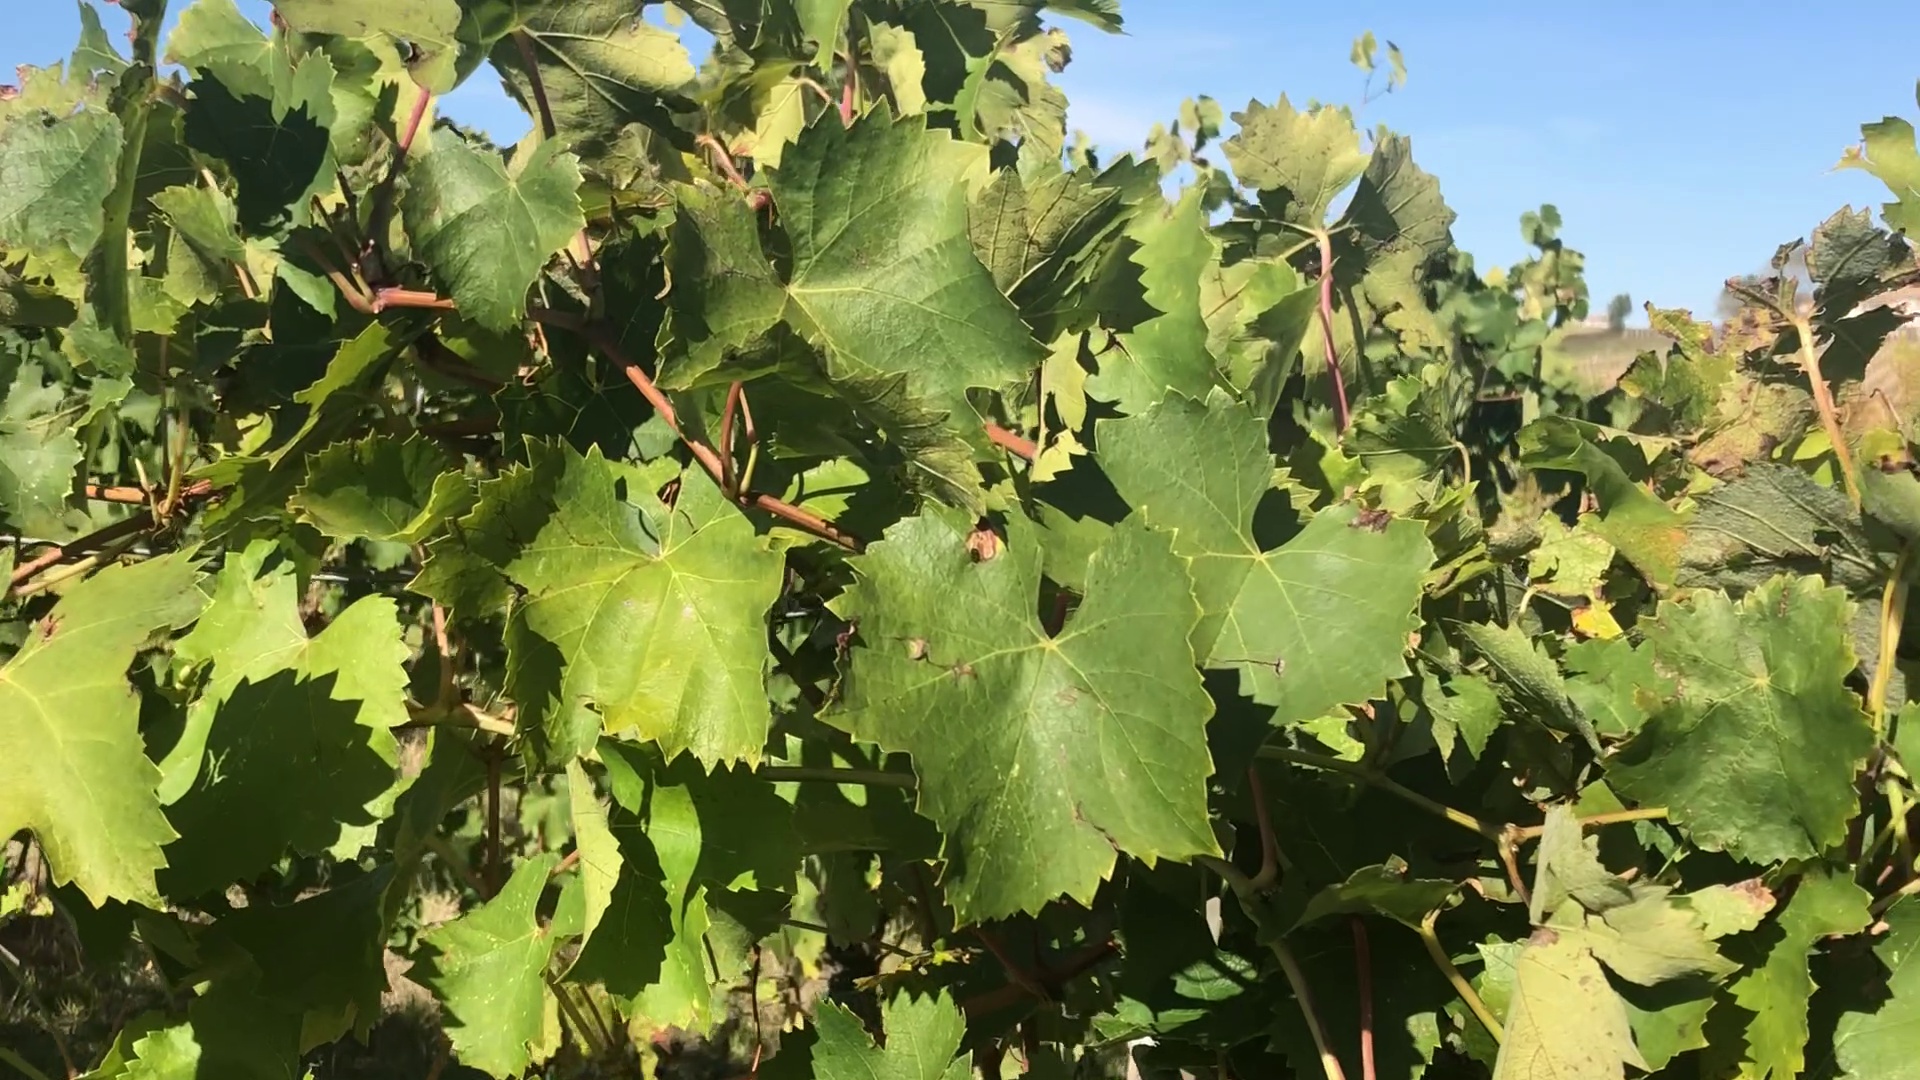
Label: healthy